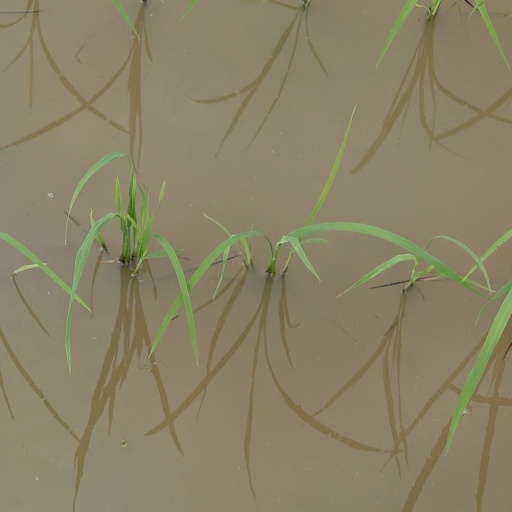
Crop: rice